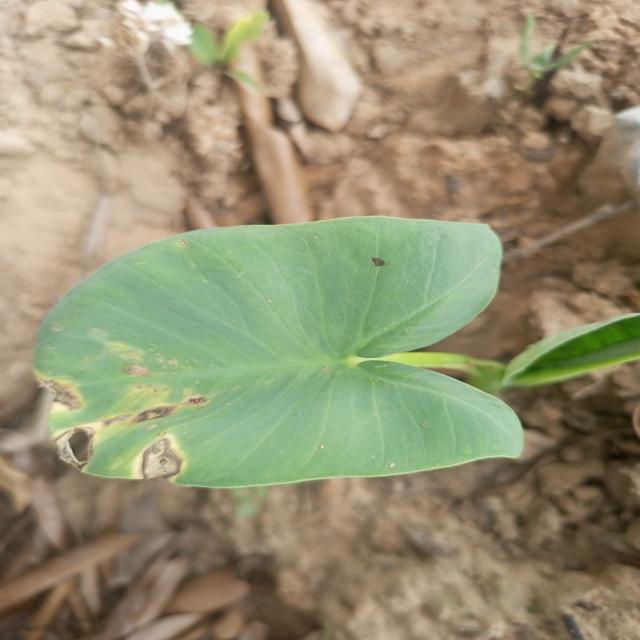
Label: Mid_Blight